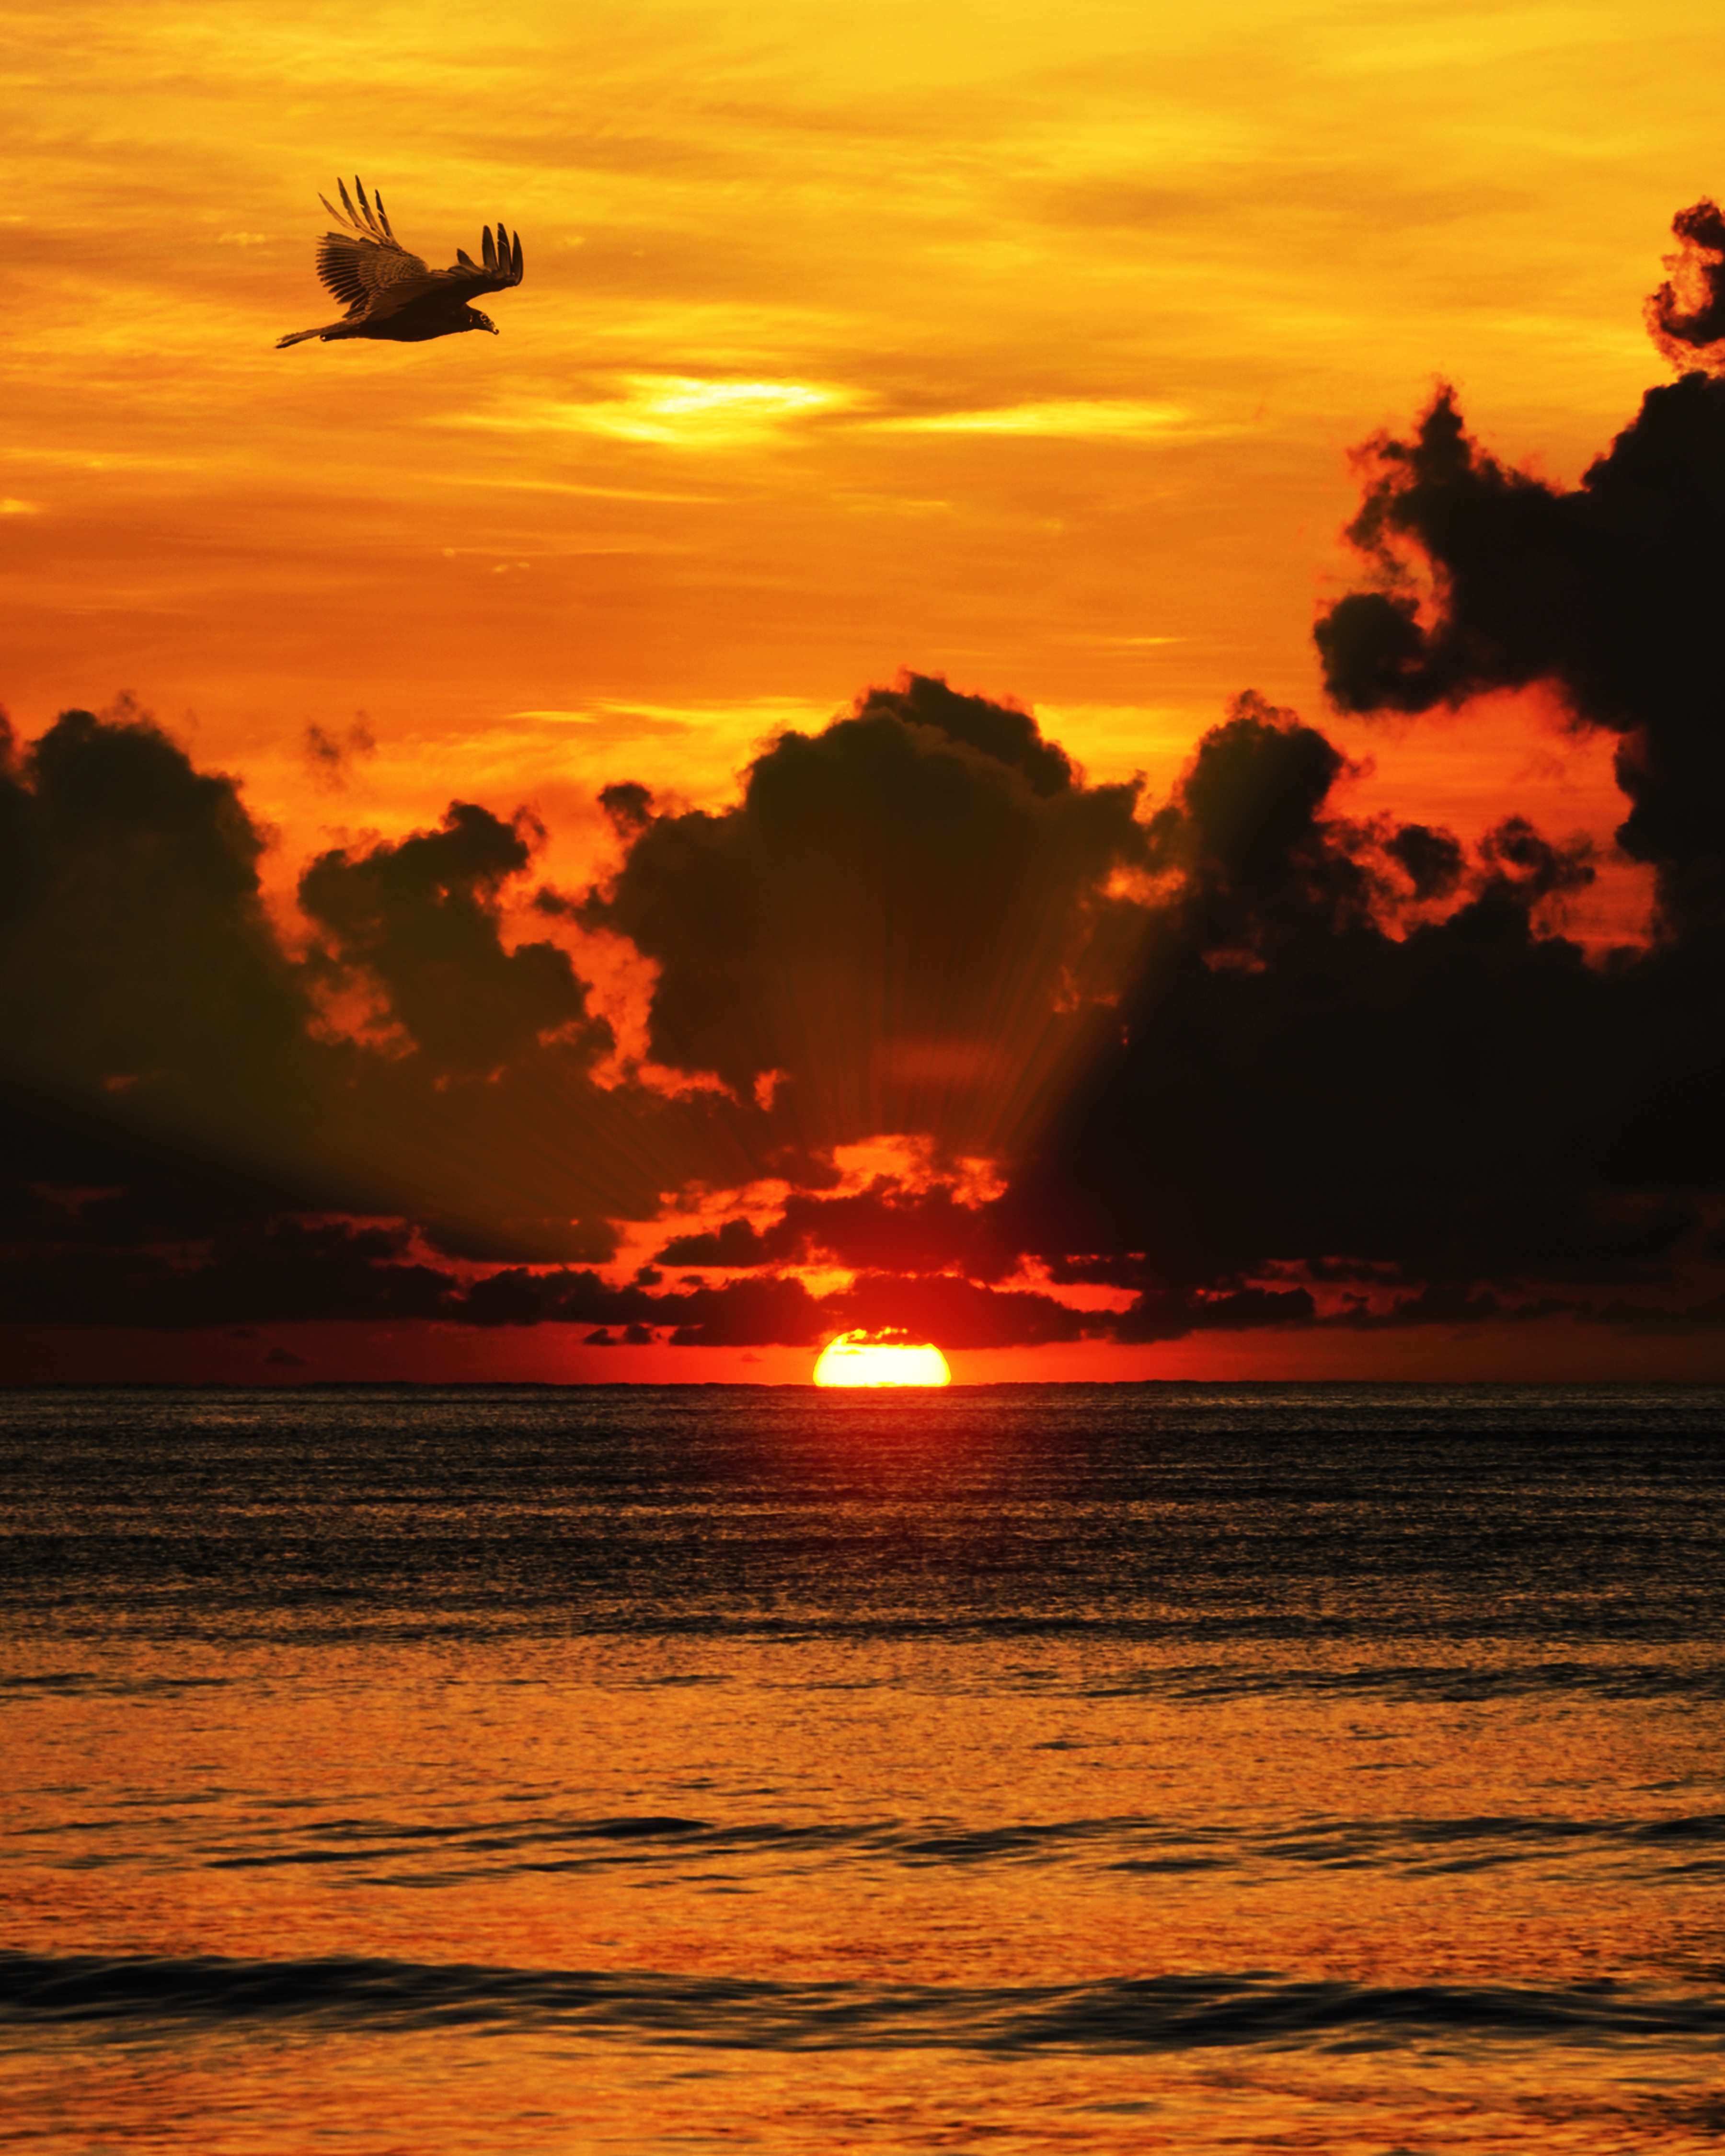
beach, landscape, sea, coast, water, nature, ocean, horizon, silhouette, cloud, sky, sun, sunrise, sunset, morning, shore, wave, dawn, summer, vacation, travel, coastline, dusk, evening, twilight, orange, reflection, tropical, peaceful, waves, clouds, afterglow, red sky at morning